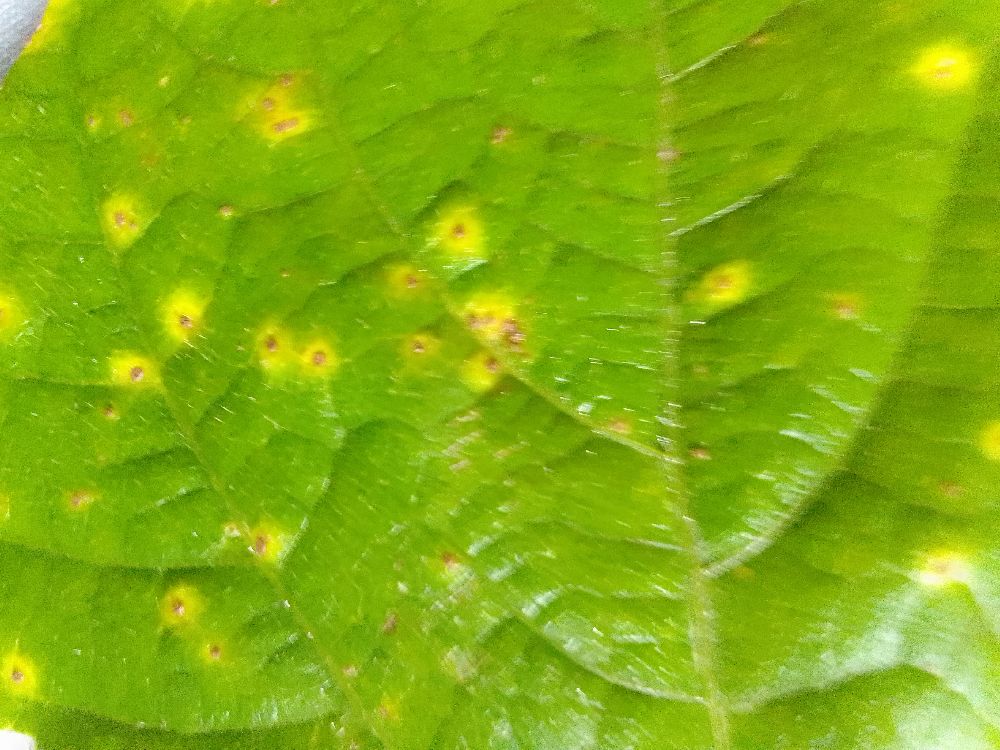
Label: rust